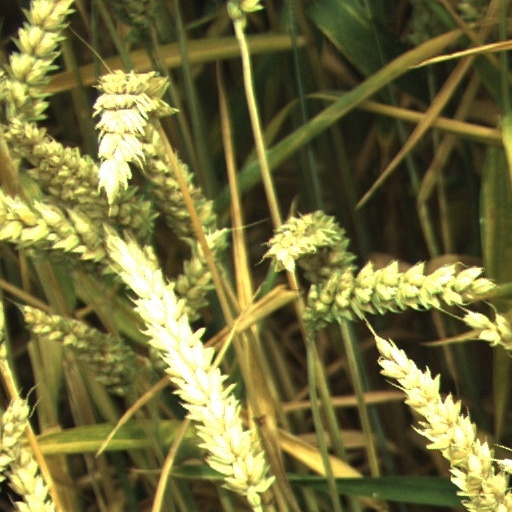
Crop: wheat